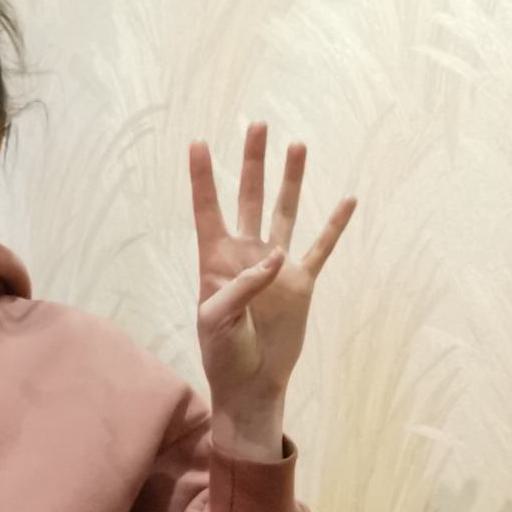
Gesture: four